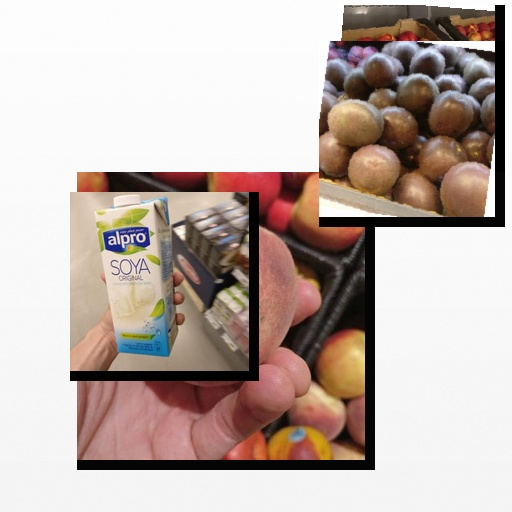
Food items: soy_milk, passion_fruit, nectarine, peach